Gianni Zuiverloon

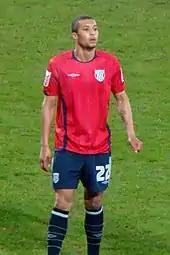
Zuiverloon in February 2010

On 2 July 2008 it was confirmed by Heerenveen that Zuiverloon had signed a three-year deal, with an extra year in the club's favour, for West Bromwich Albion of the Premier League for £3.2 million. He made his debut for West Brom in a 2–1 loss against Everton. His first Albion goal came in the FA Cup, in the 3–1 defeat to Burnley on 3 February 2009. Following West Brom losing to Liverpool 2–0, Albion were relegated to the Championship after one season in the Premier League.